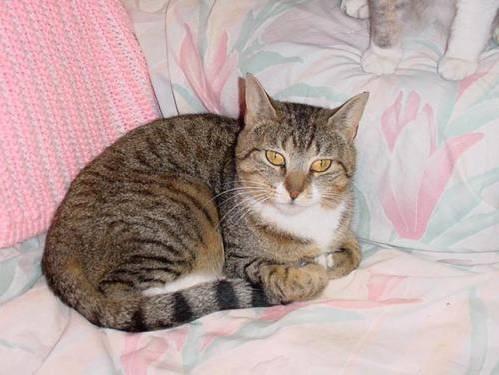
cat